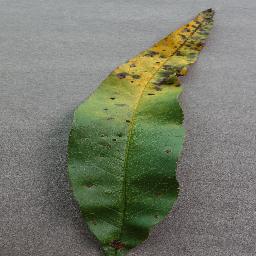
Label: Peach___Bacterial_spot